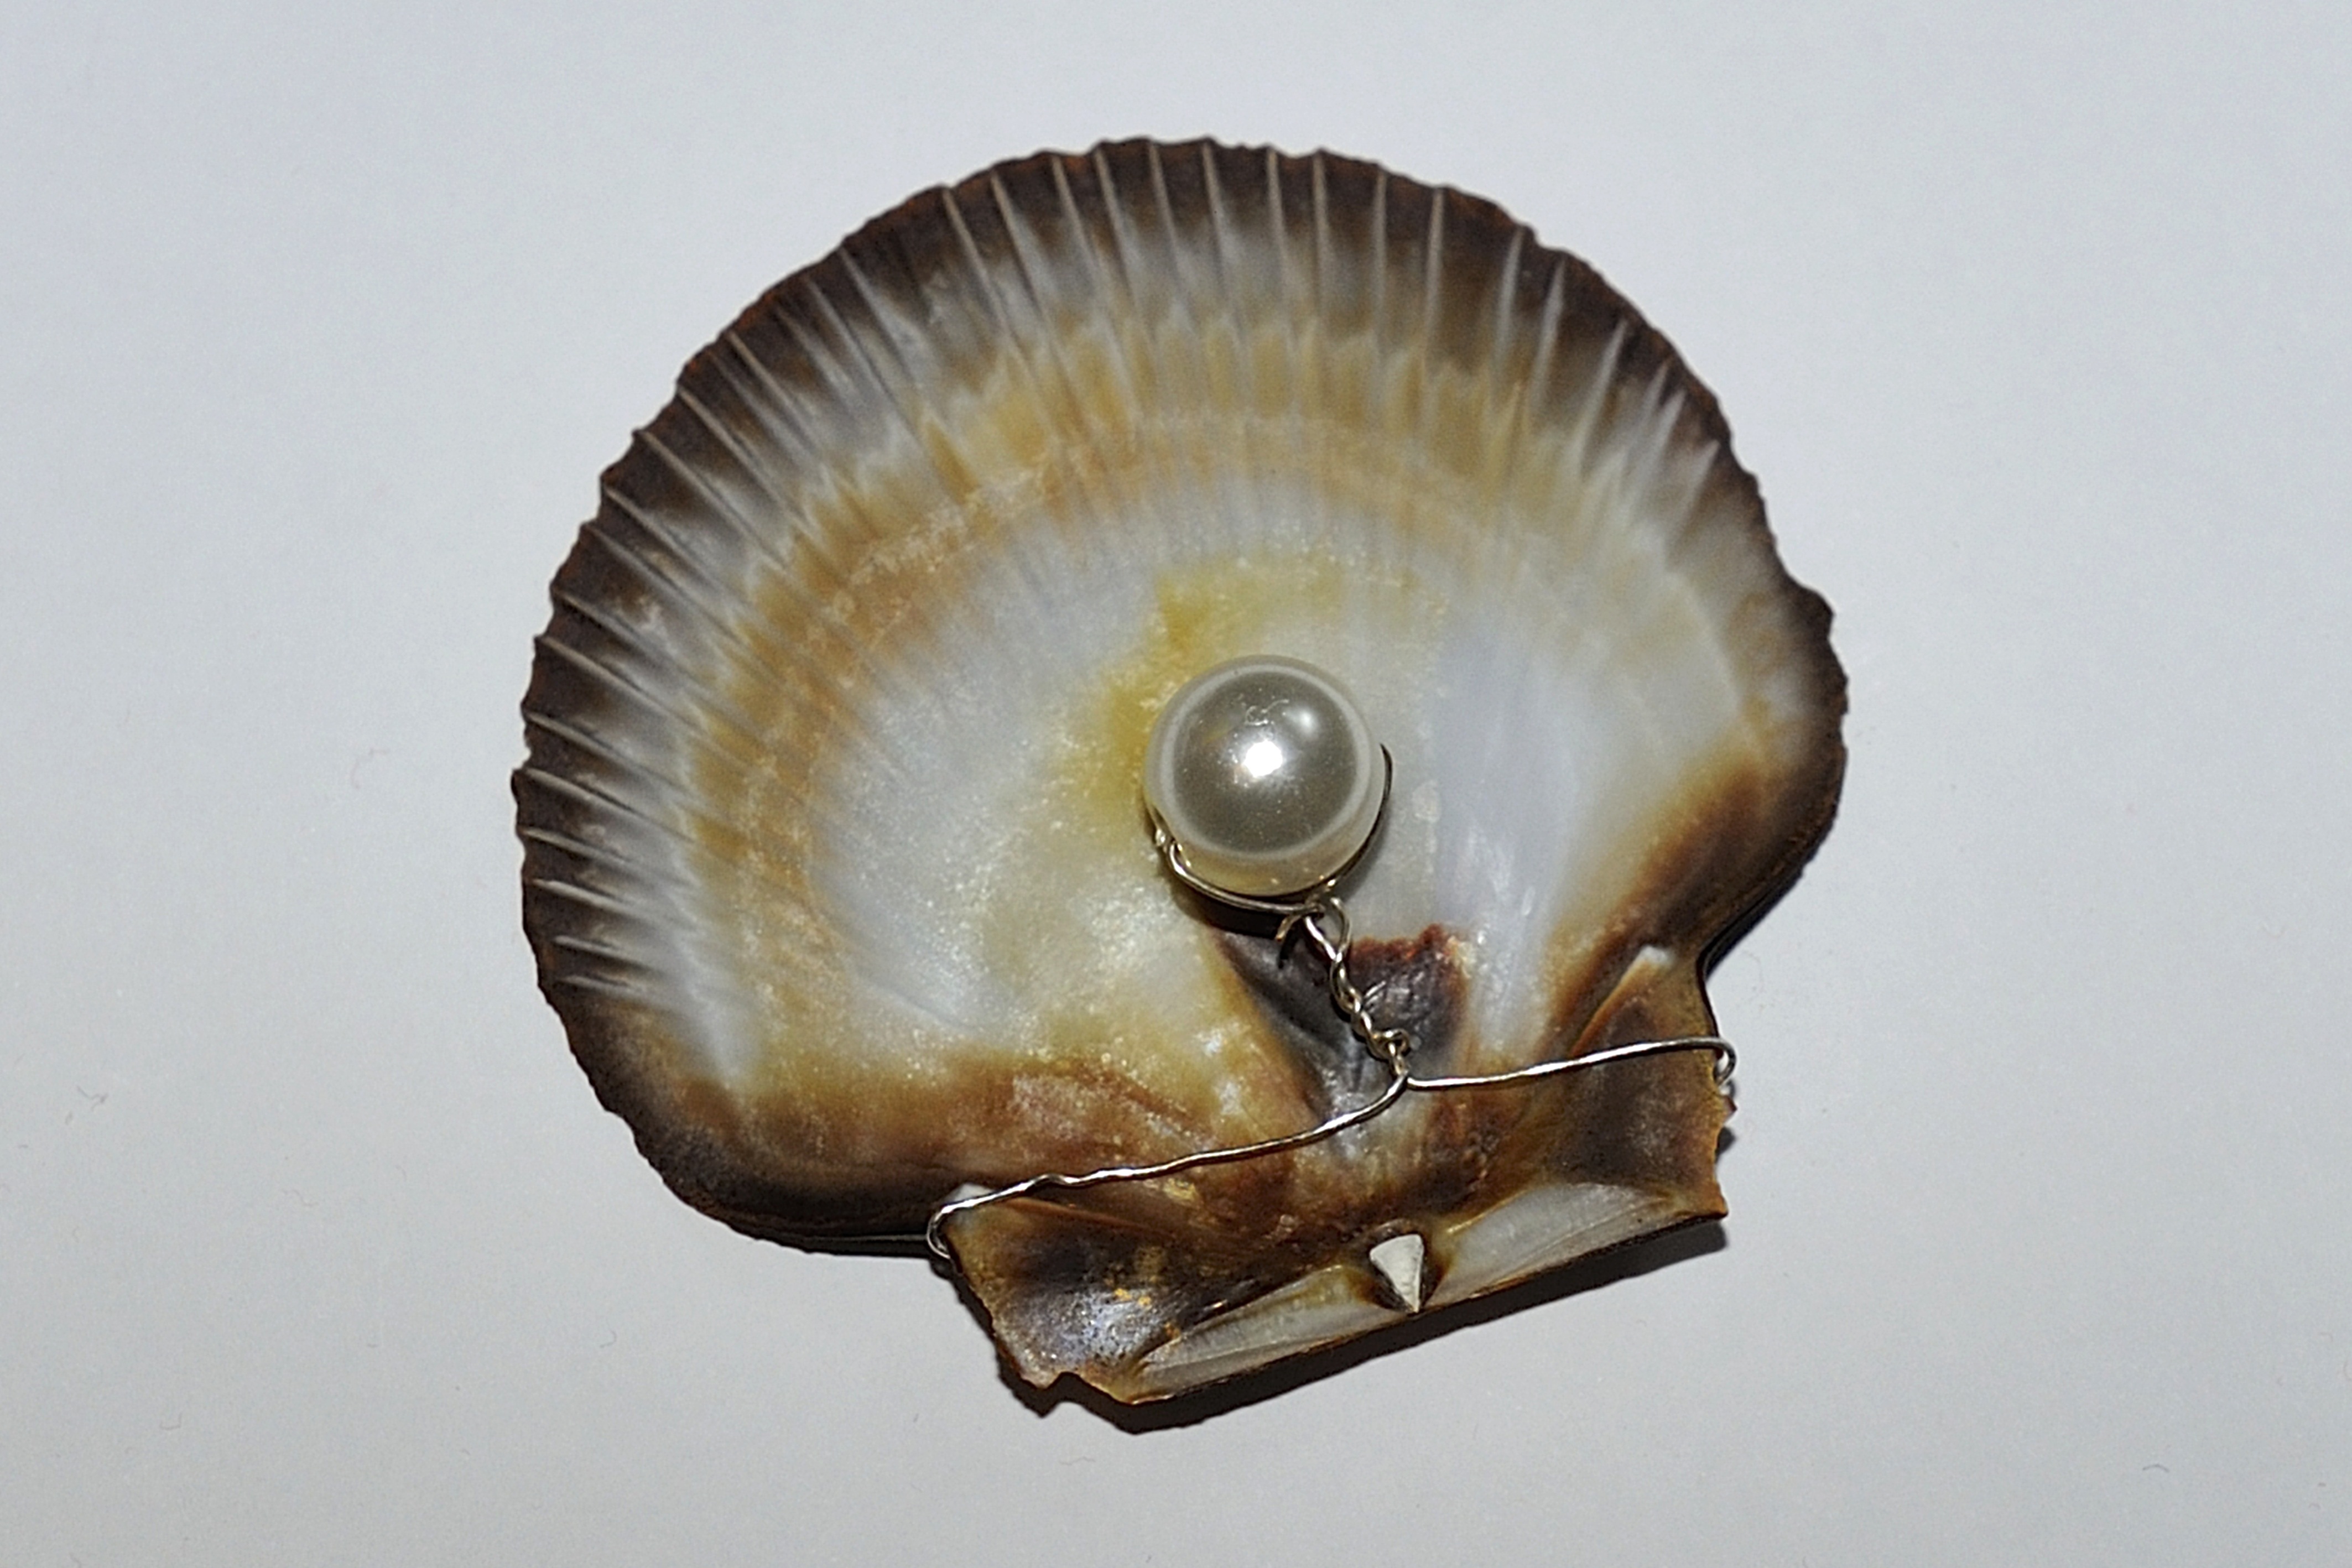
nature, light, lighting, material, invertebrate, seashell, light fixture, organ, pearl, sconce, valuable, incandescent light bulb, nautilida